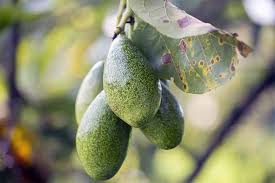
Label: Avocado